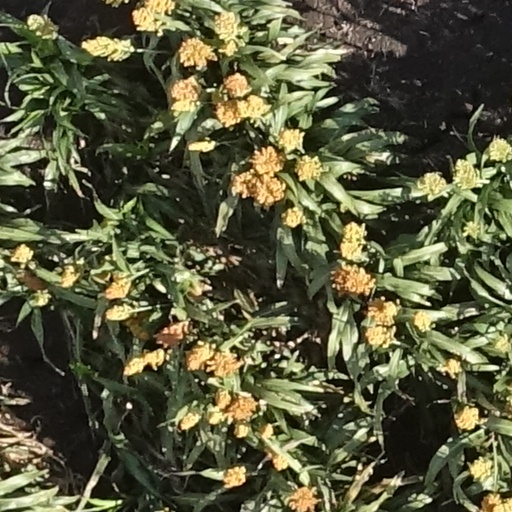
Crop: sorghum